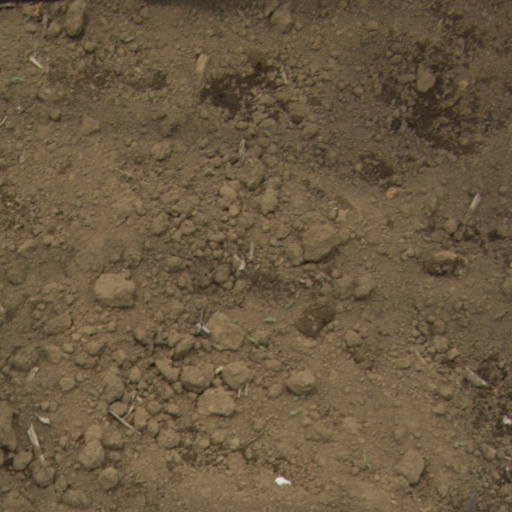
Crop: Jerusalem artichoke